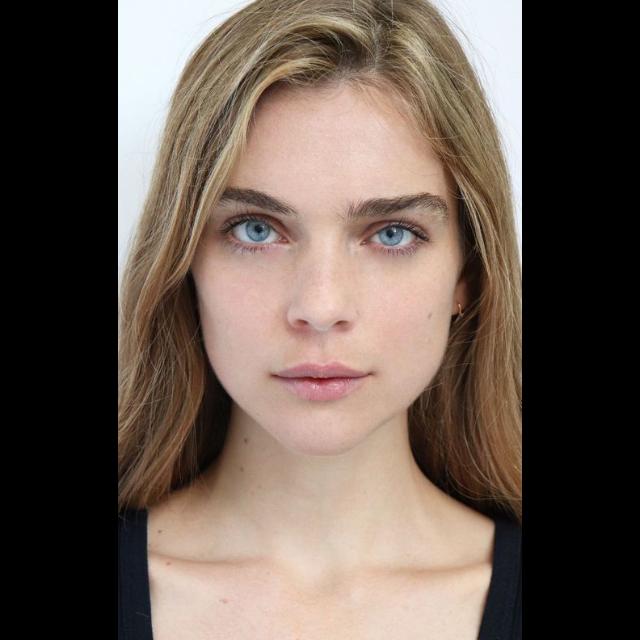
Label: Colored